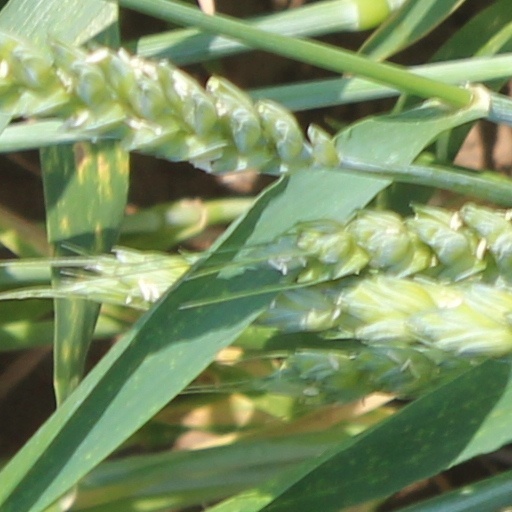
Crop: wheat